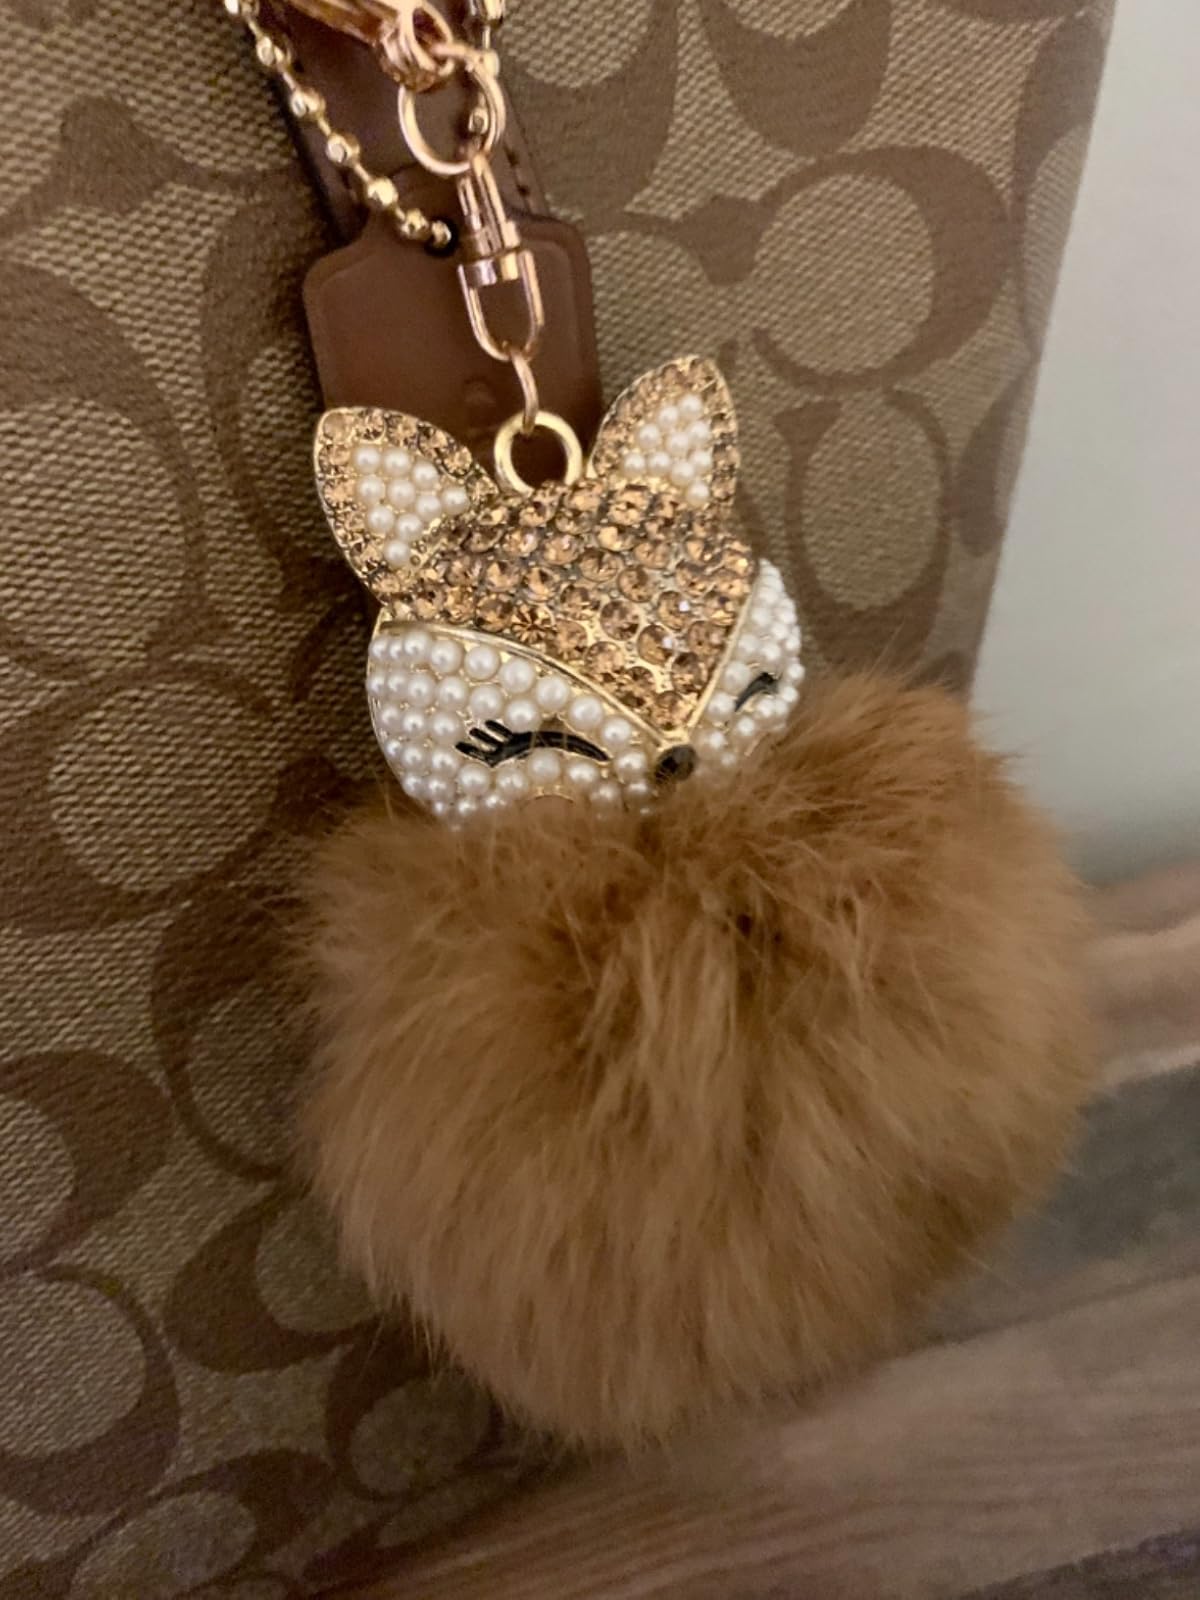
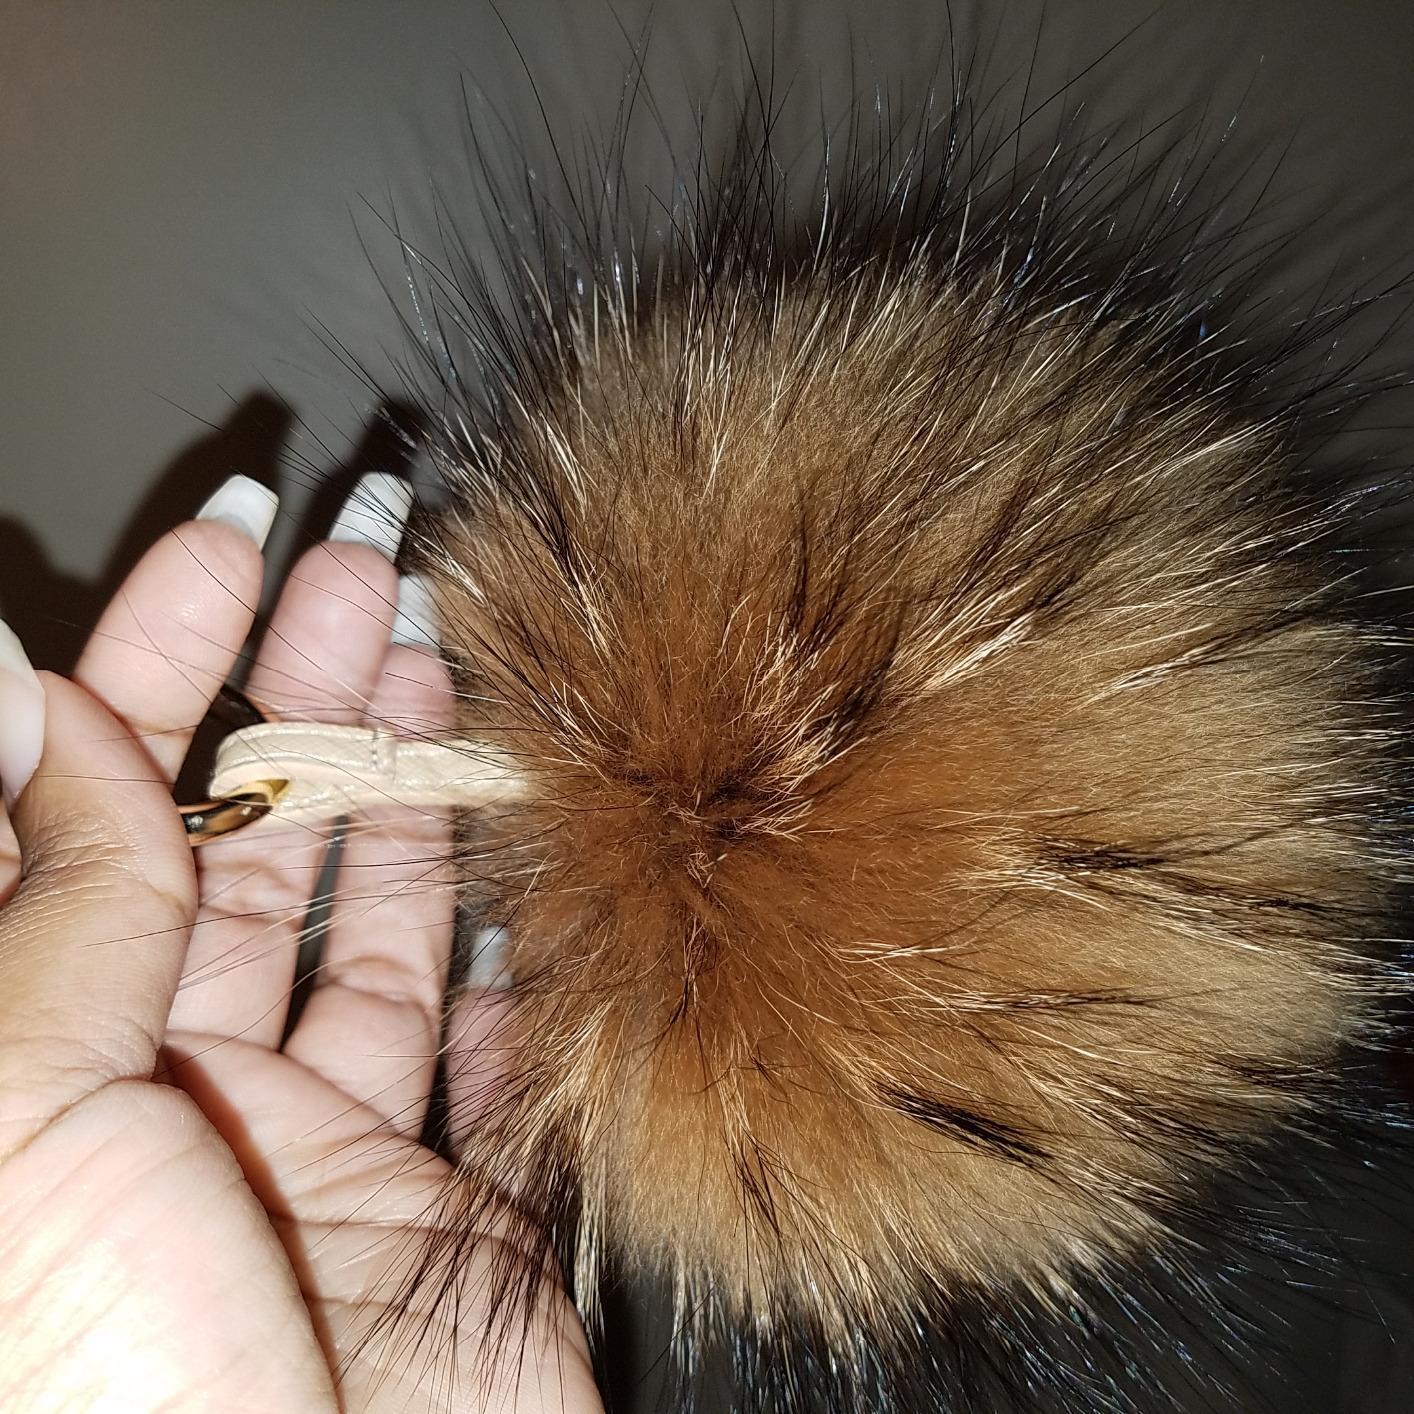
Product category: accessories_keychain
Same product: no